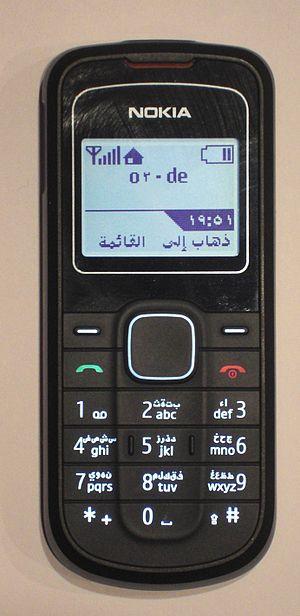
Le nokia 1202 est un téléphone de l'entreprise Nokia. Il est monobloc.